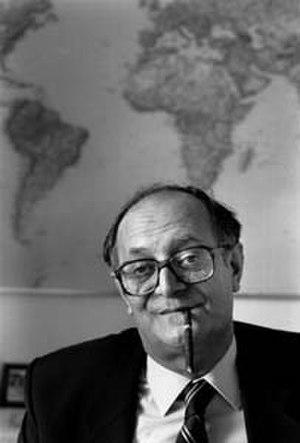
Cornelio Sommaruga
Les archives du Comité international de la Croix-Rouge ont été fondées en 1863 lors de la création du CICR. Elles sont conservées au siège de l'organisation internationale à Genève, en Suisse. Elles ont la double fonction de conserver aussi bien les archives courantes que les archives historiques. Les archives générales sont accessibles au public pour les années 1863 à 1975.